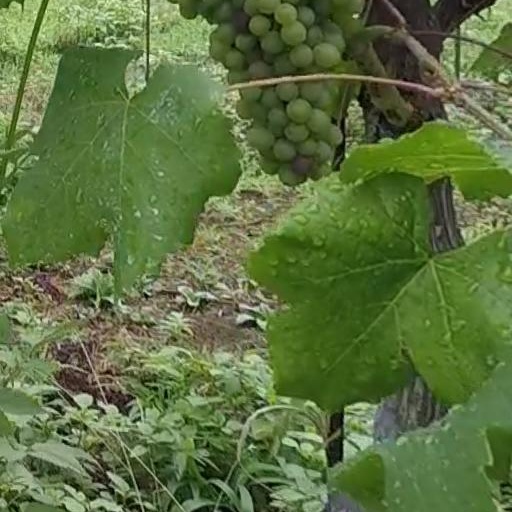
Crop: grape